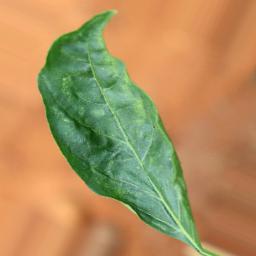
Label: mites_and_trips